Turkish Abductions

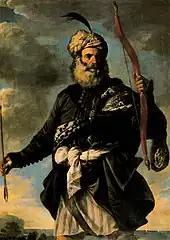

The 1627 raid was not the first one. In 1607, both Iceland and the Faroe Islands were subjected to a slave raid by the Barbary pirates, who abducted hundreds of people for the slave markets of North Africa.